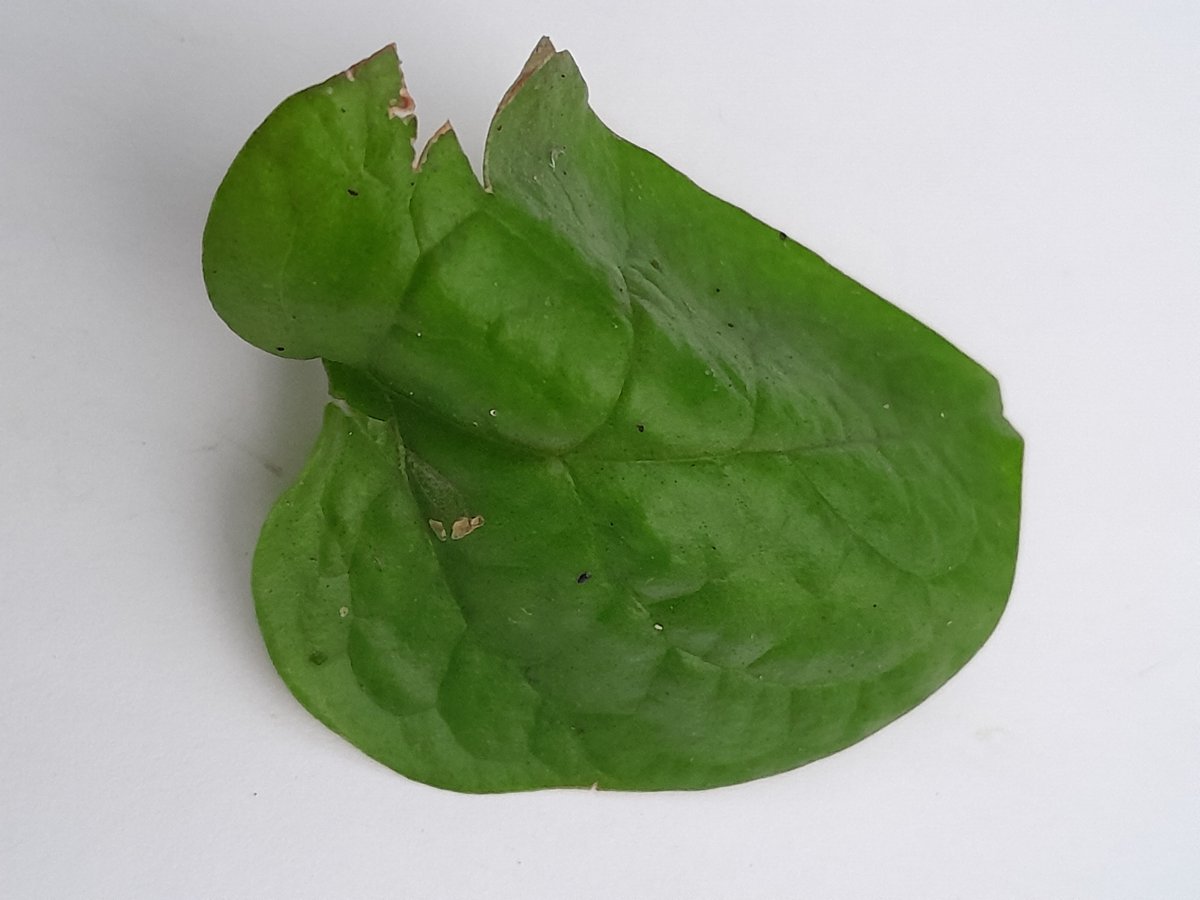
Label: Pest-Damage